Hunters Point social uprising (1966)

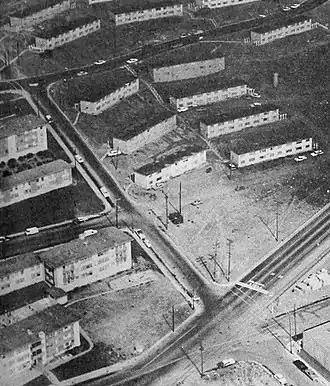
Aerial view of Hunters Point area, facing northeast, where shooting occurred. The intersection where Oakdale Avenue (running east–west) dead-ends into Griffith Street (running north–south) is shown in the center of the photograph, and Navy Road (running east–west) is near the top of the photograph. Temporary "crackerbox" housing for shipyard workers built during World War II can be seen east of Griffith and north of Navy.

On the afternoon of Tuesday, September 27, 1966, SFPD patrolman Alvin Johnson shot and killed Matthew 'Peanut' Johnson (no relation). That day was unusually warm in San Francisco, reaching a daytime high of ; the average of was 11° warmer than the 30-year historical average of .